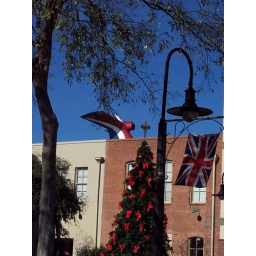
Carnival ship seen over the buildings